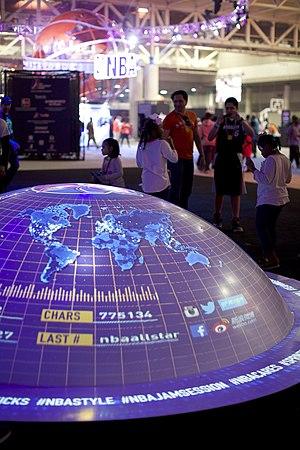
Float4 est un studio multidisciplinaire basé à Montréal qui amplifie l’identité des lieux physiques par l’entremise d’installations sensorielles numériques.